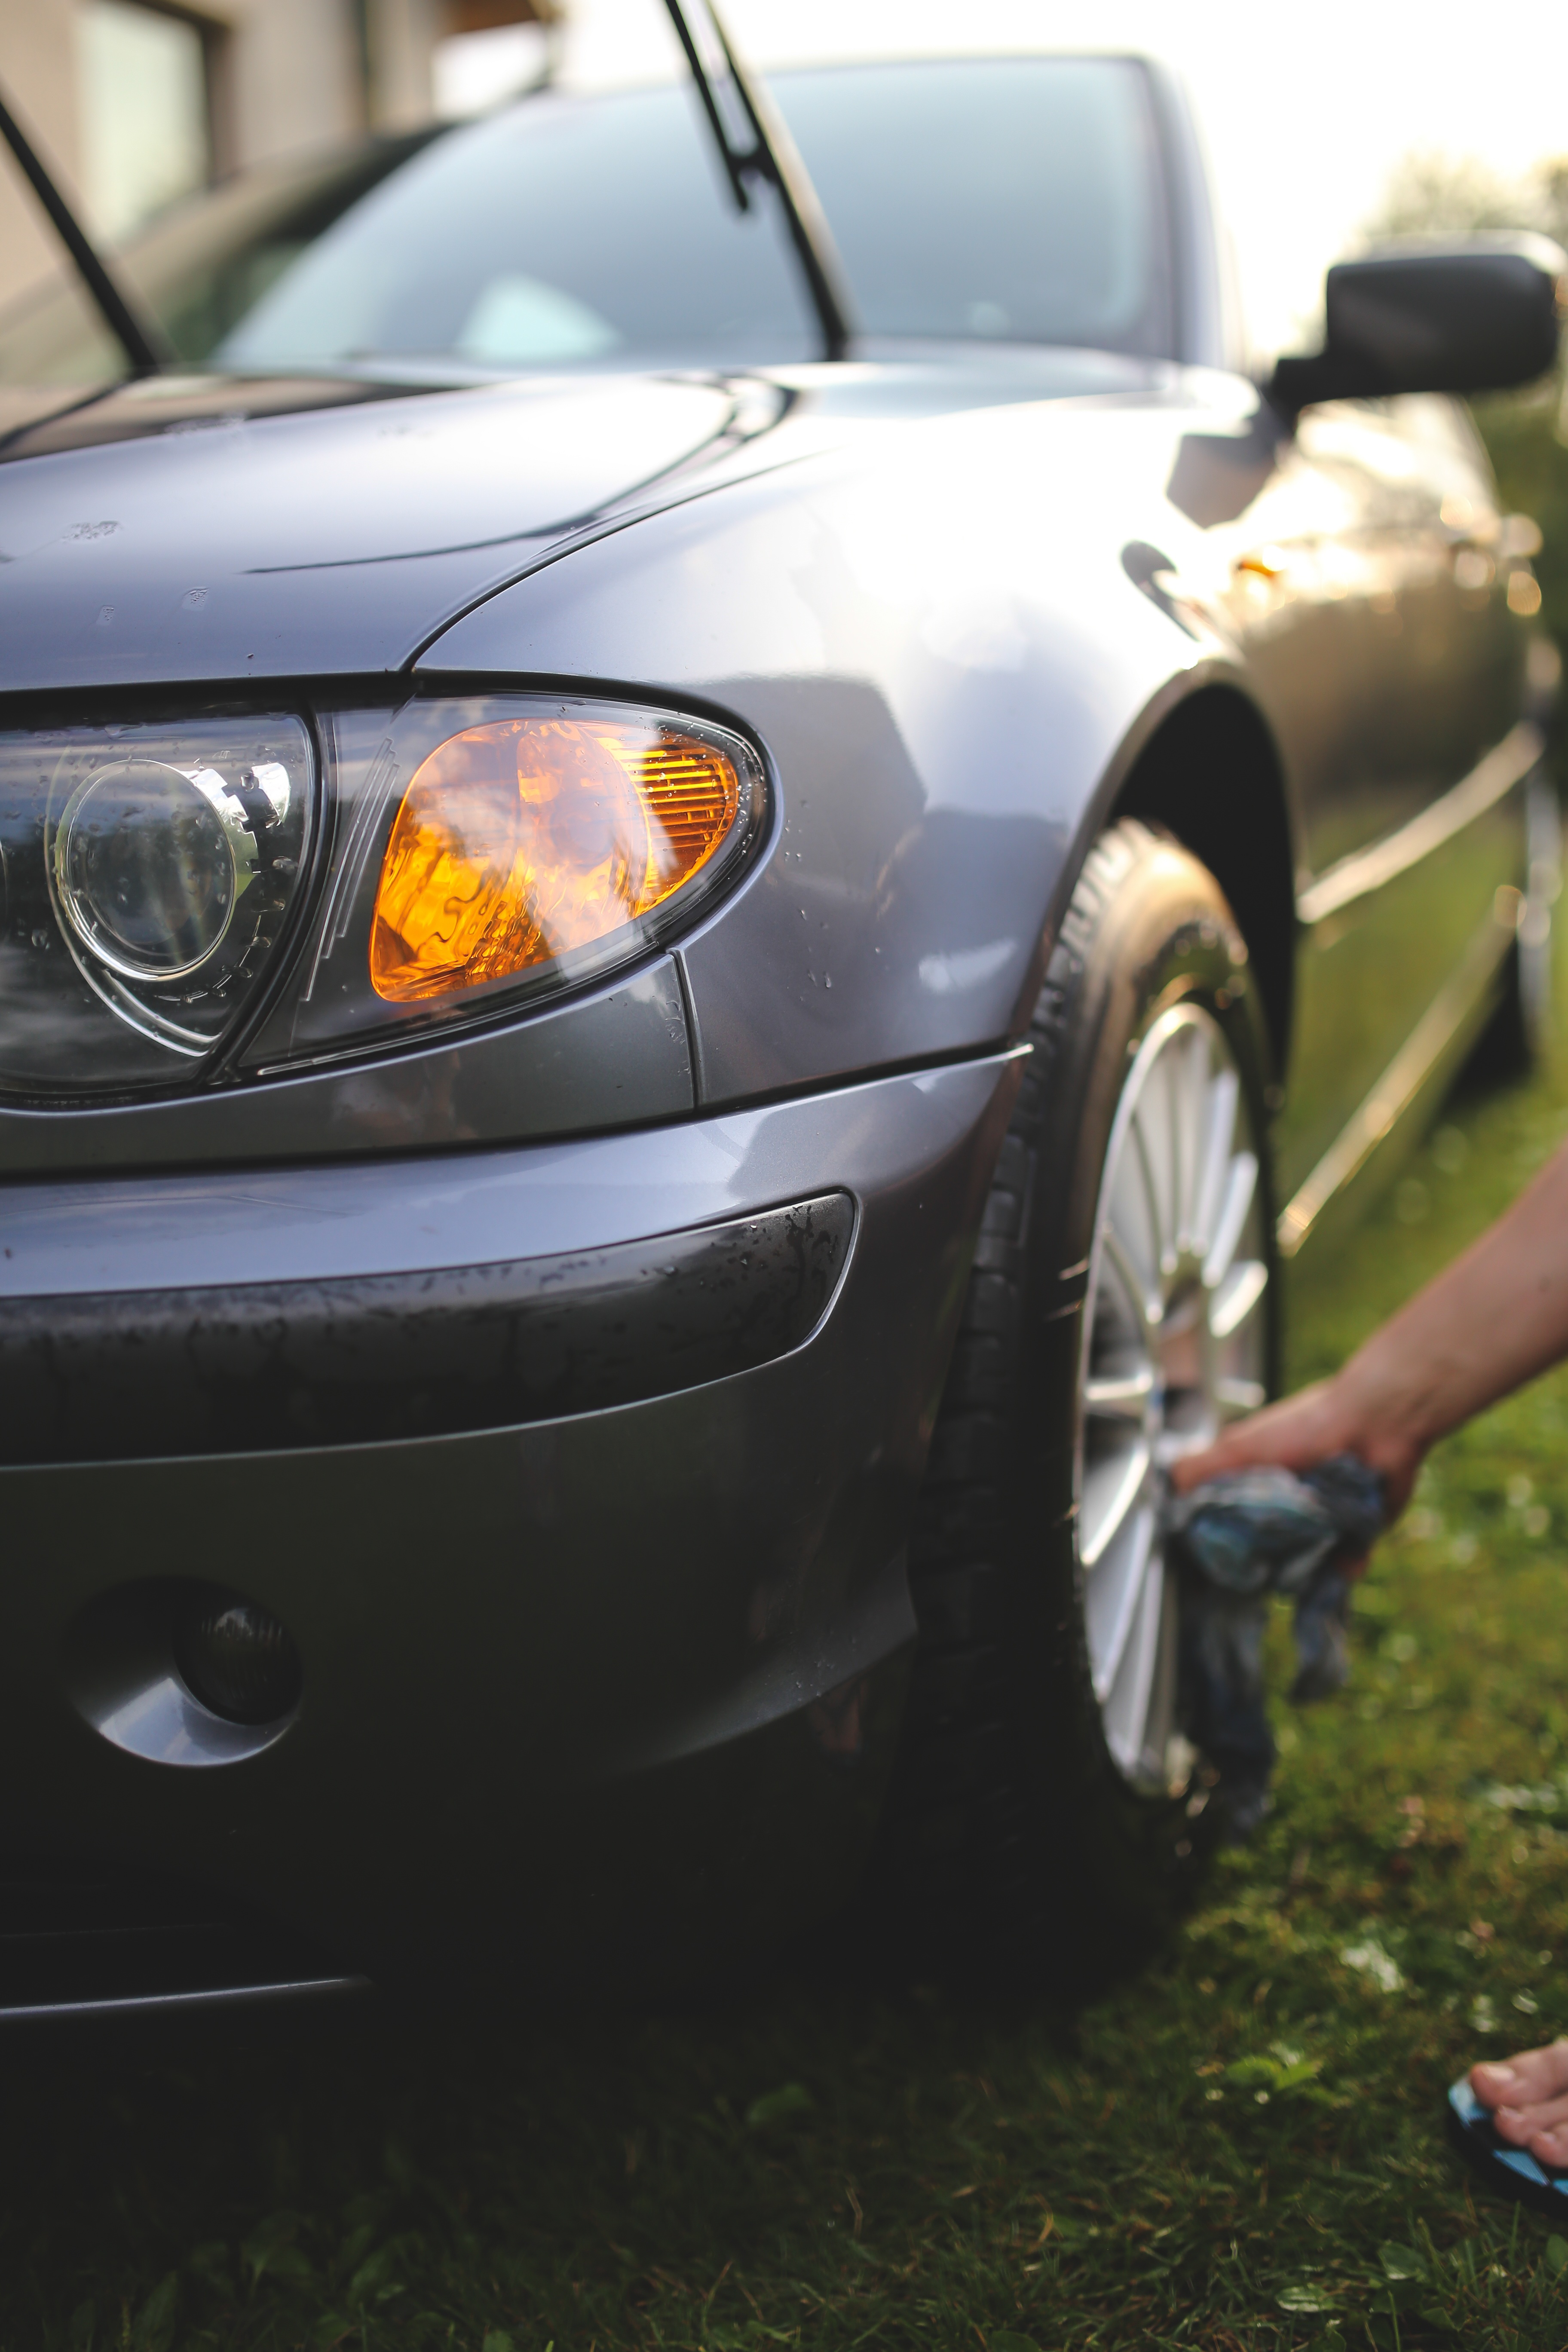
hand, man, car, wheel, vehicle, auto, care, sports car, bumper, wheels, rim, bmw, cleaning, land vehicle, automobile make, automotive exterior, automotive design, luxury vehicle